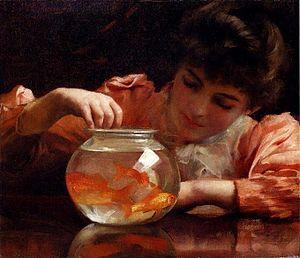
Un bocal est un récipient, généralement en verre, à large ouverture, à col très court, pouvant être fermé hermétiquement. On l'appelle parfois un pot.